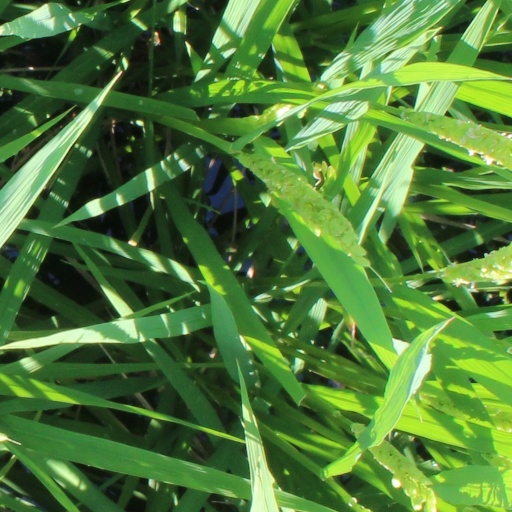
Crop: rice